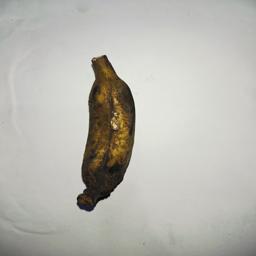
Banana variety: Bangla Kola